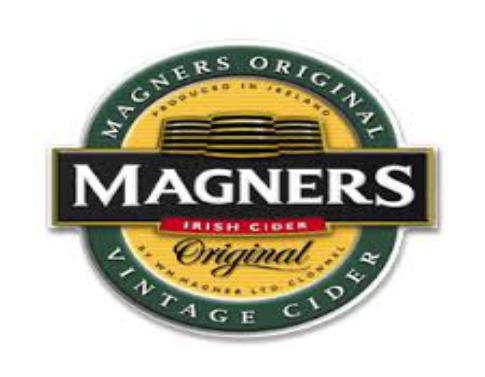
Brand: Magners Irish
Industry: Food